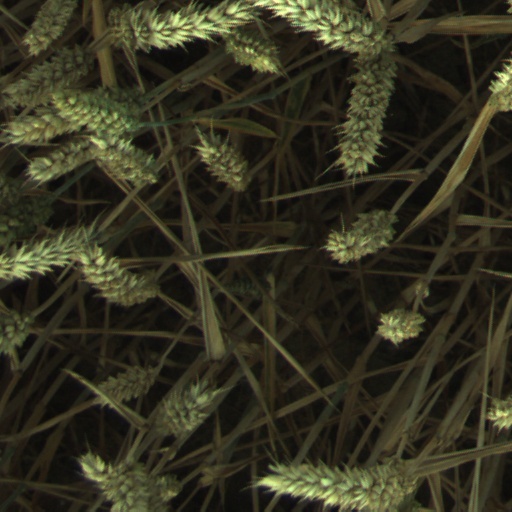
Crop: wheat